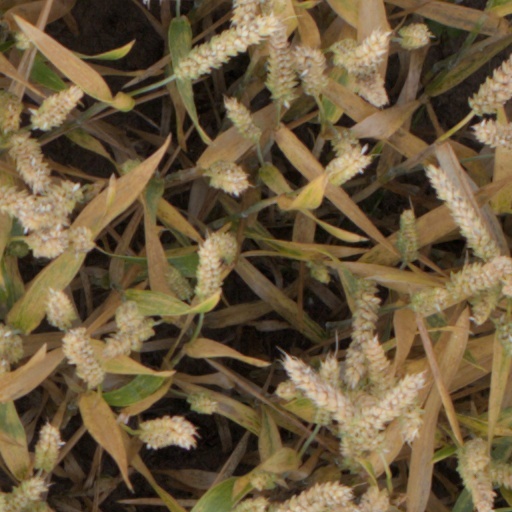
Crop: wheat